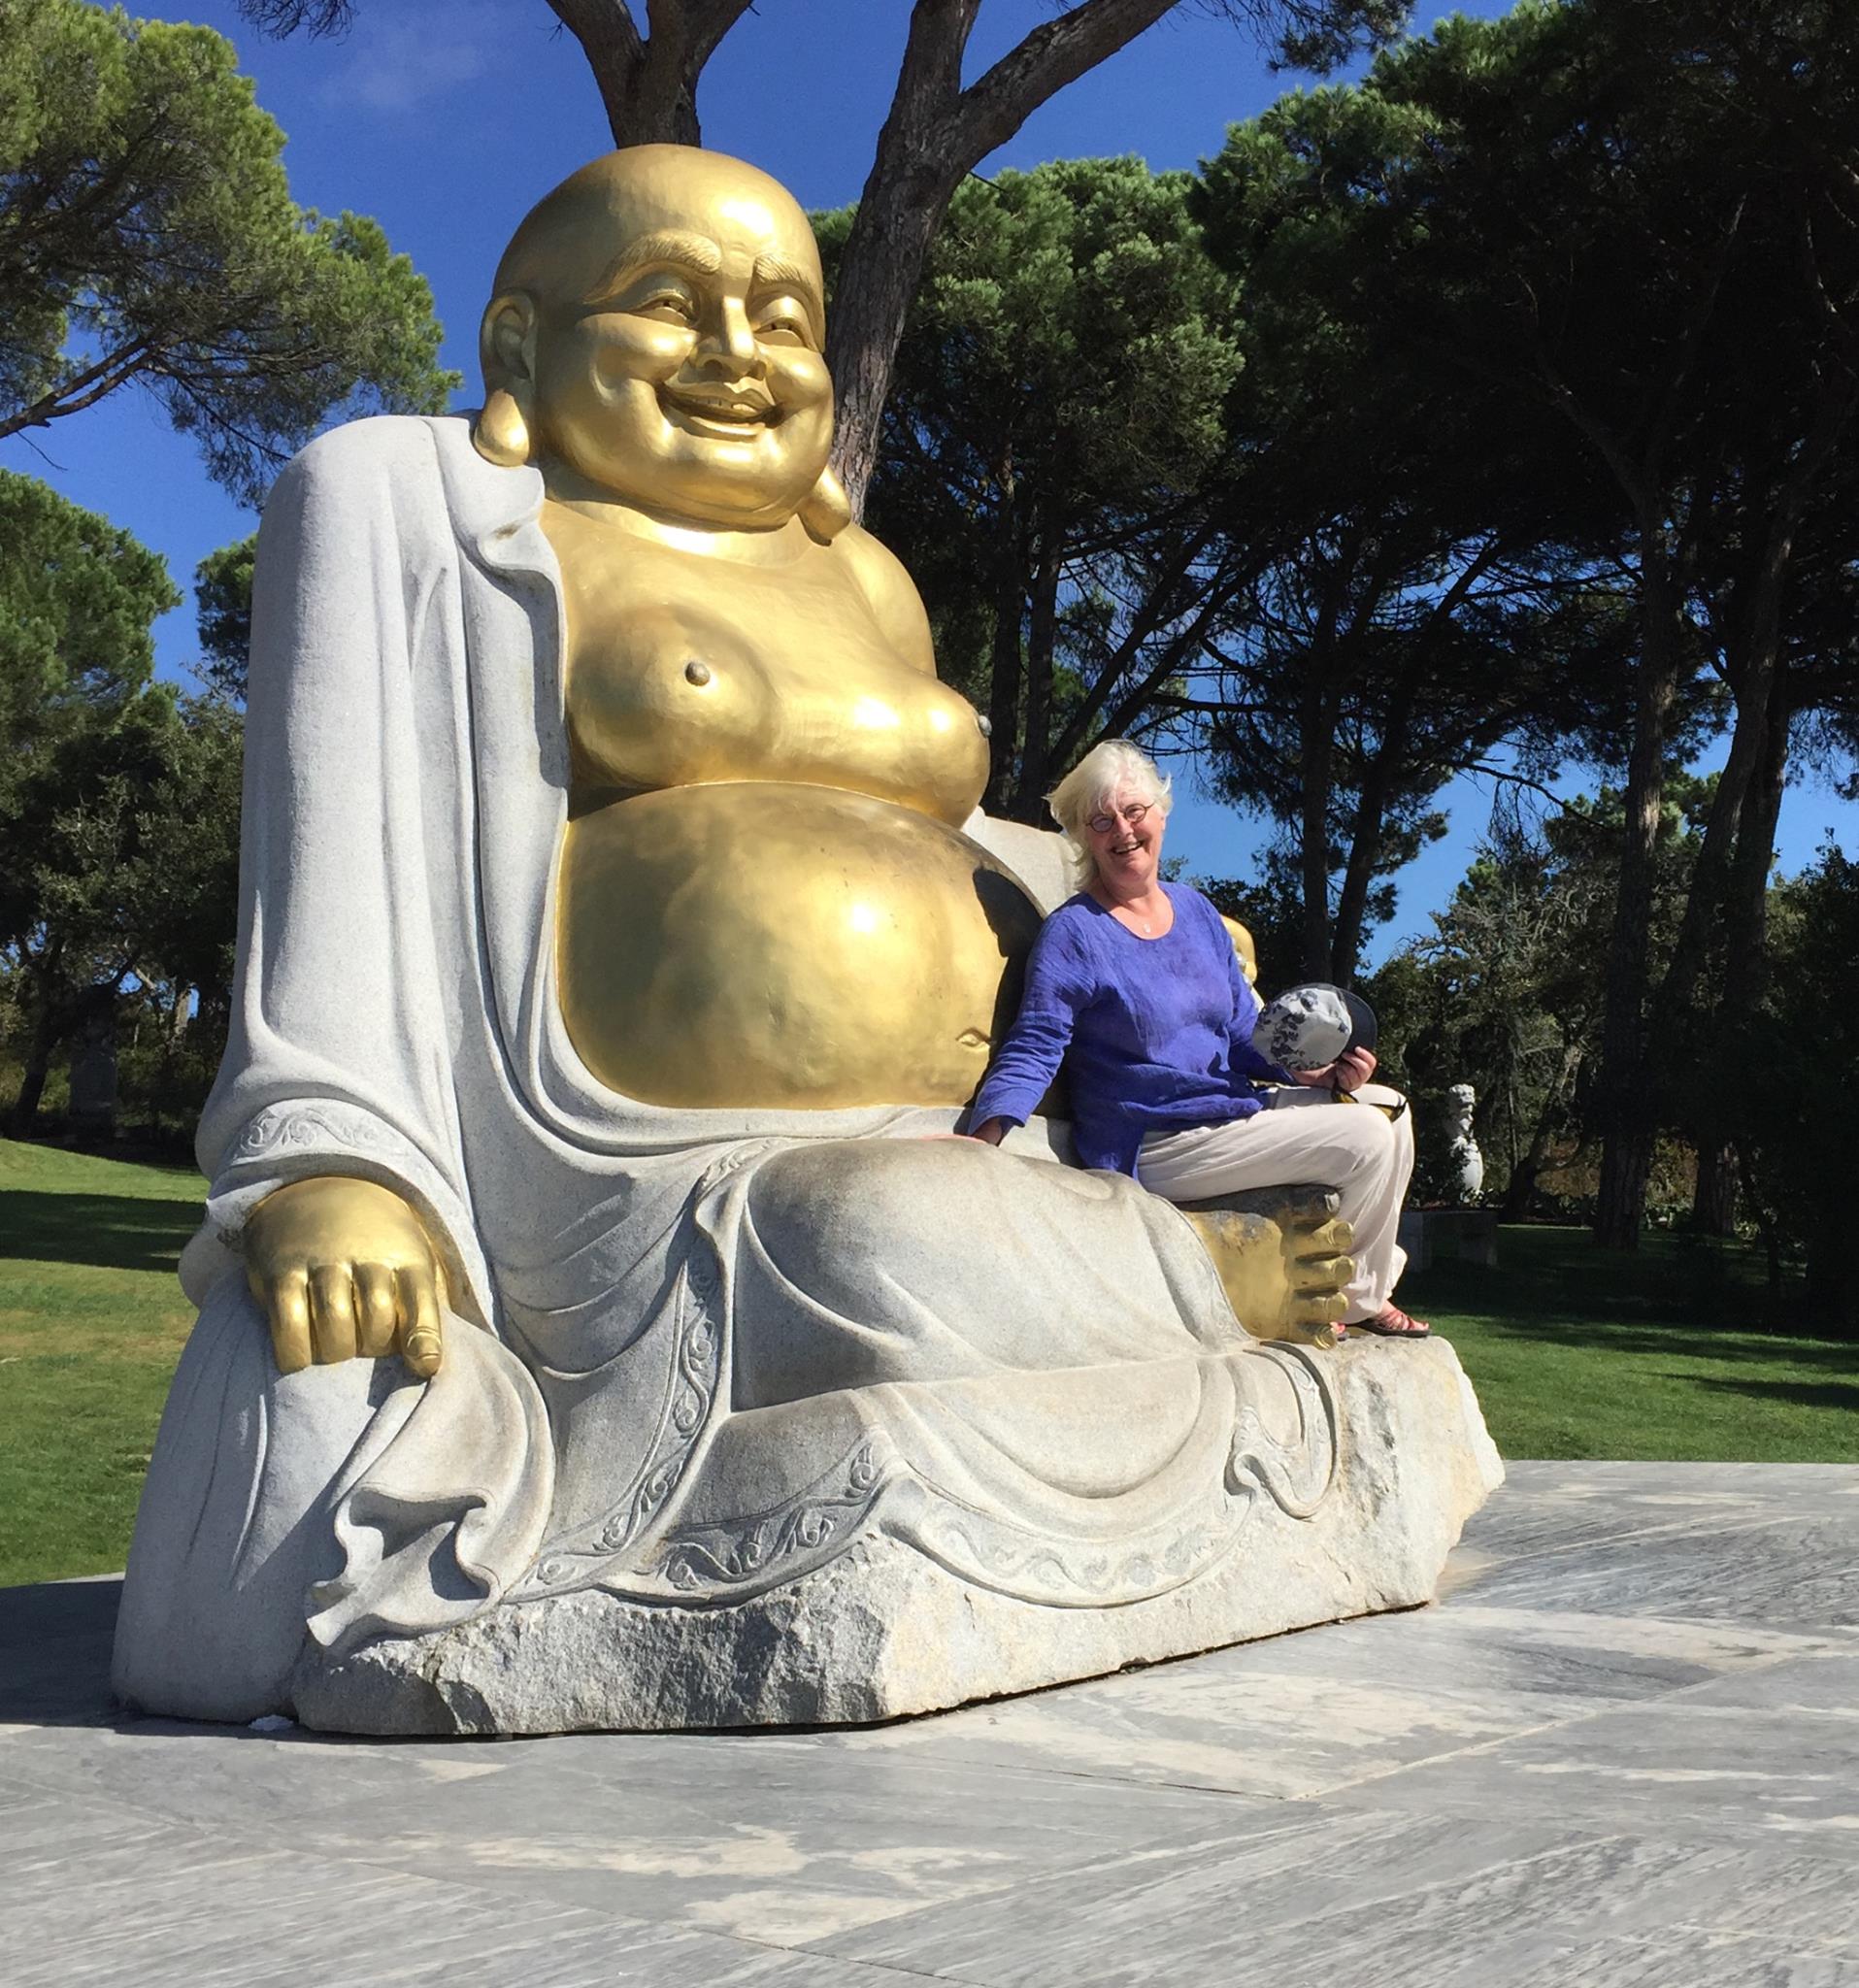
buddha, sculpture, statue, art, stone carving, monument, temple, classical sculpture, nonbuilding structure, fictional character